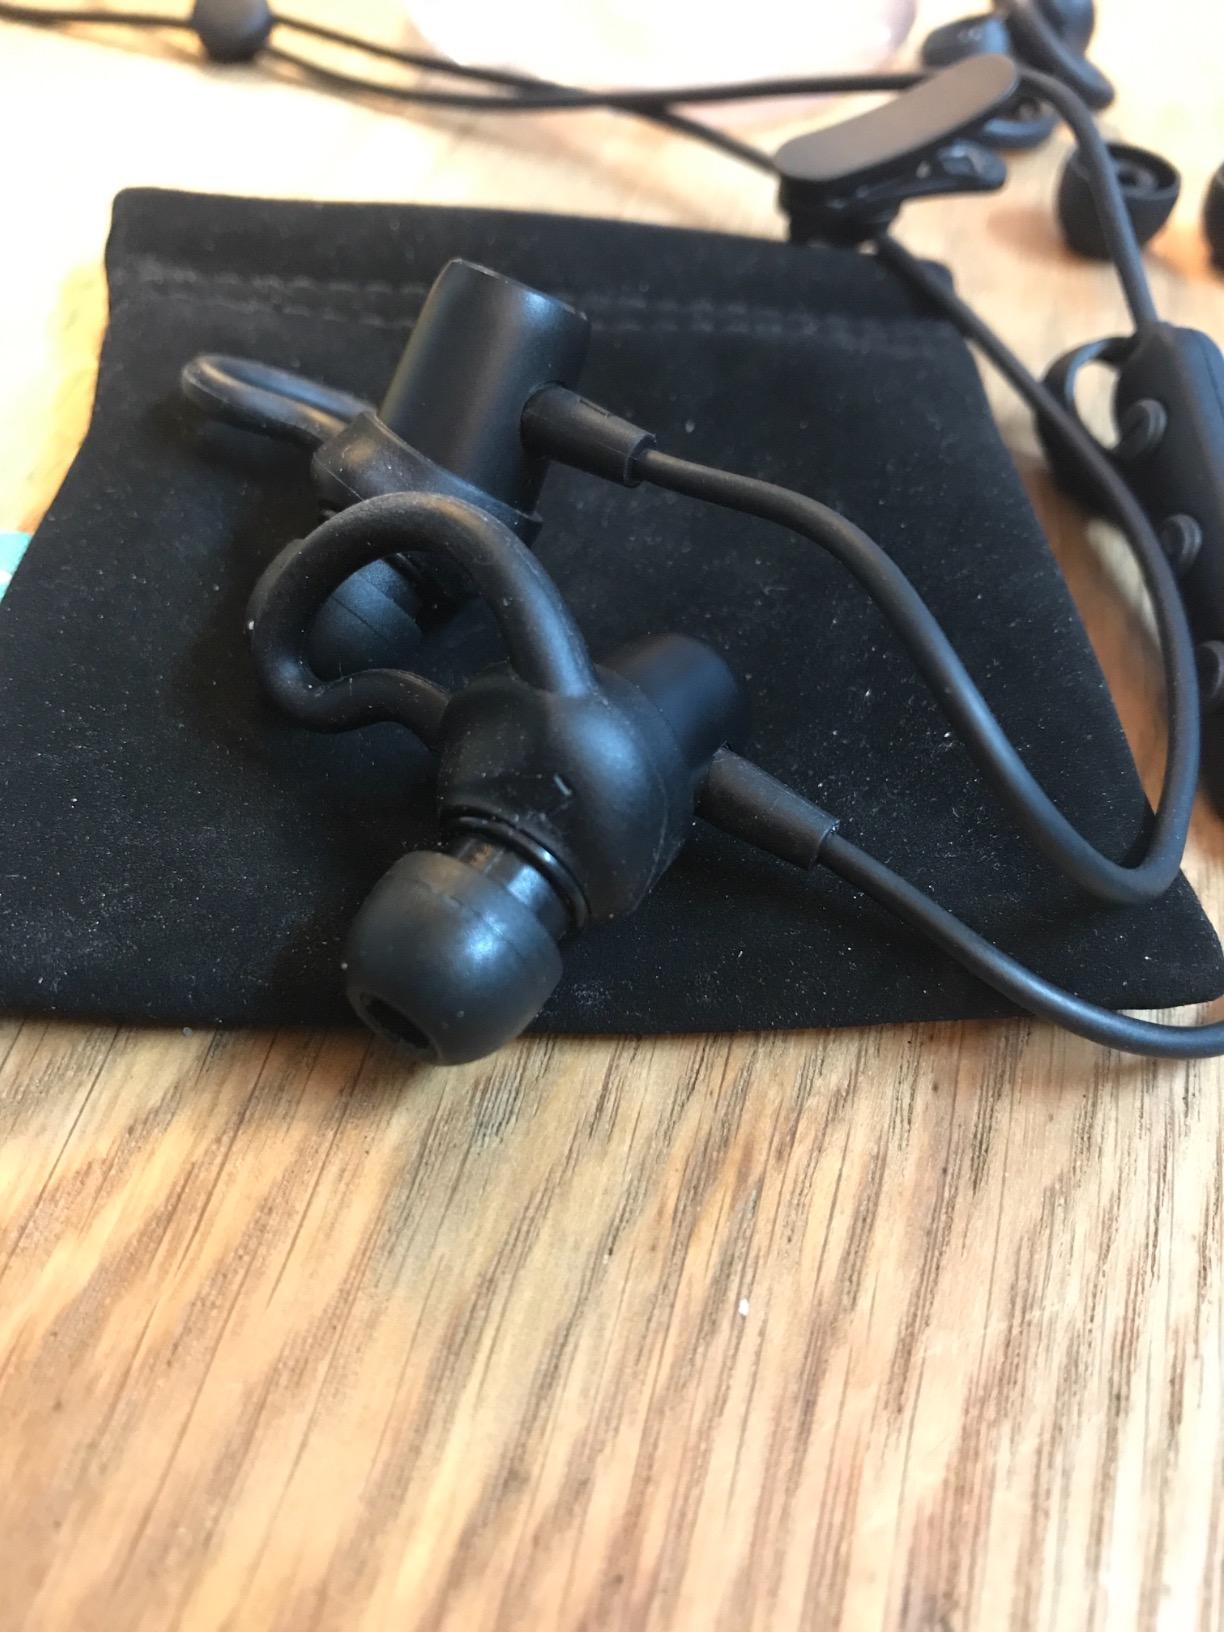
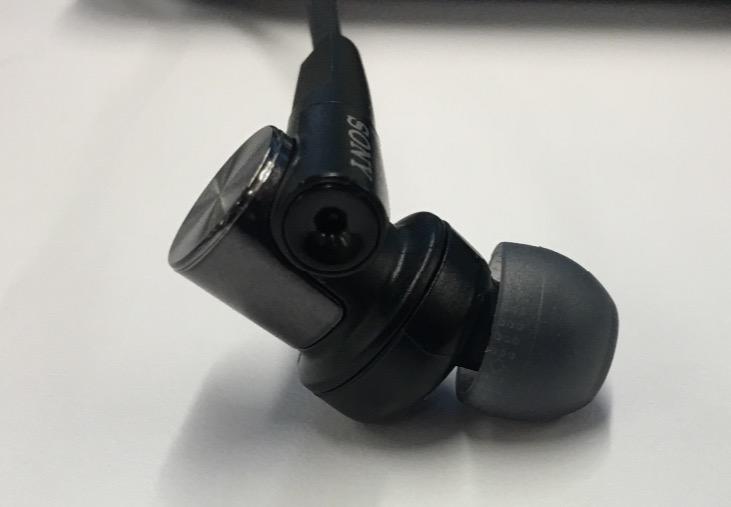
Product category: headphones
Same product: no